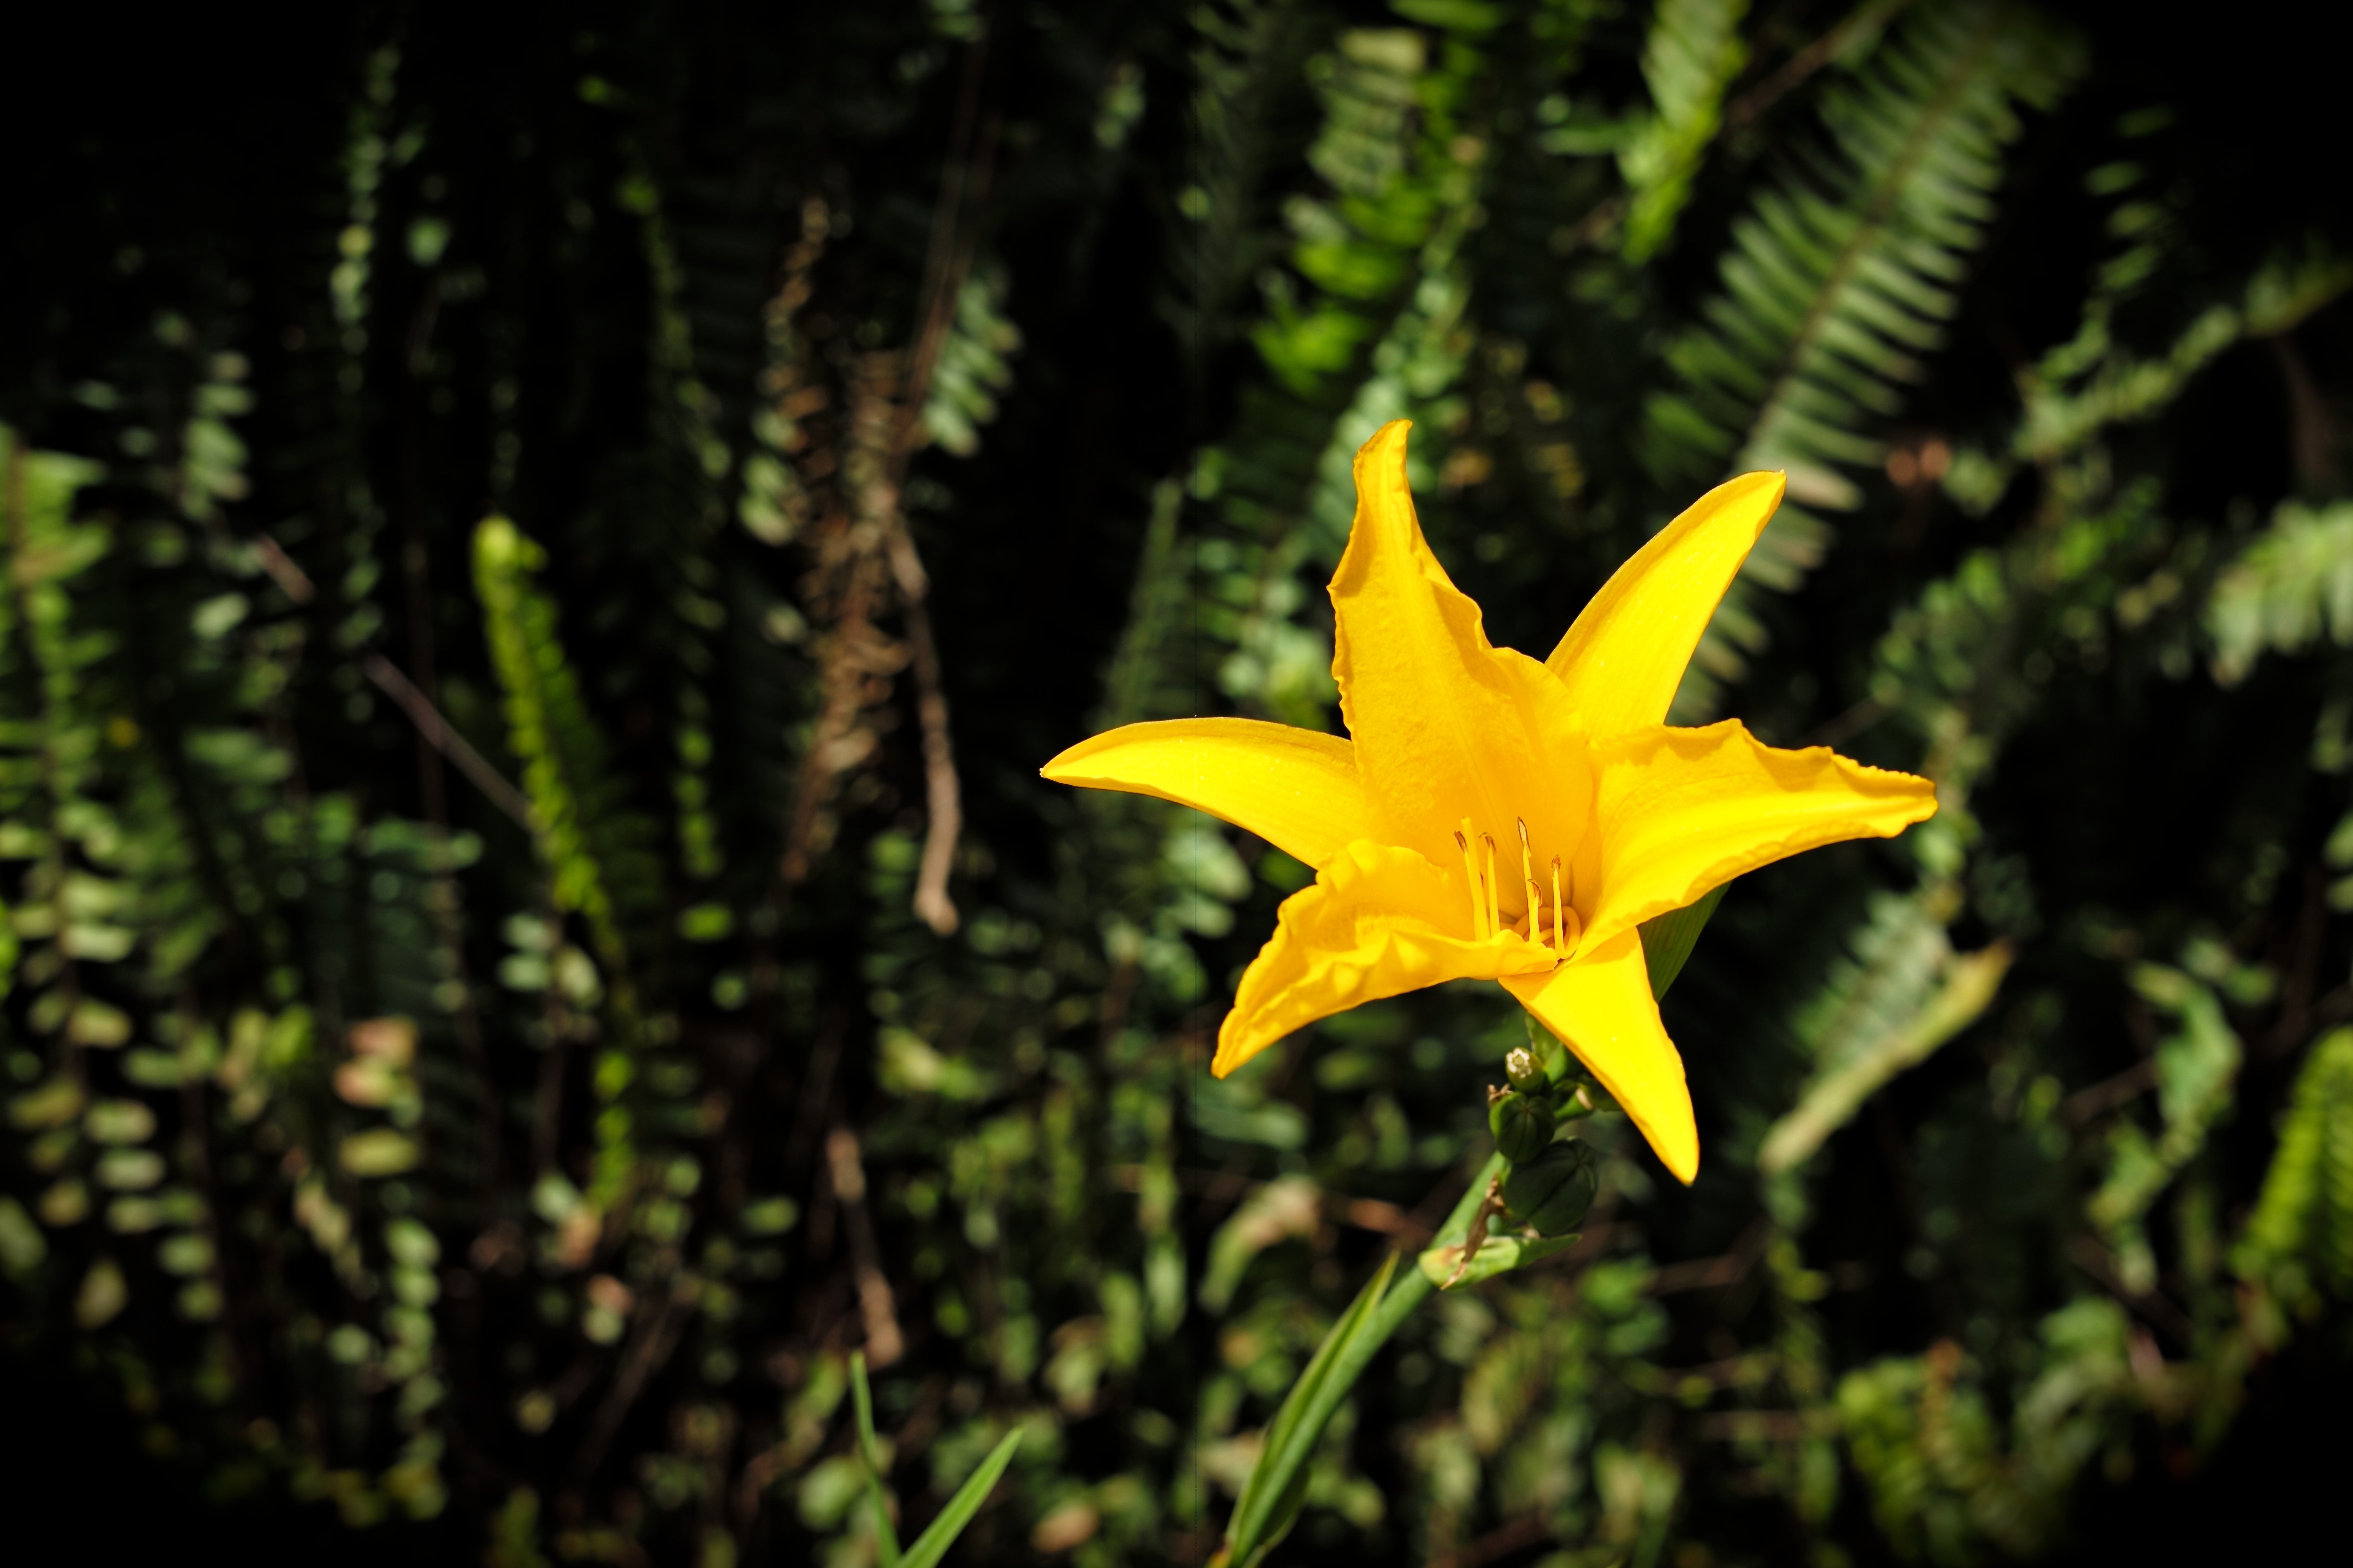
nature, grass, plant, photography, sunlight, leaf, flower, travel, green, autumn, africa, botany, yellow, flora, wildflower, close up, tanzania, lily, arusha, macro photography, flowering plant, plant stem, land plant